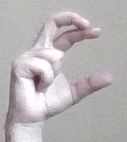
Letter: thal